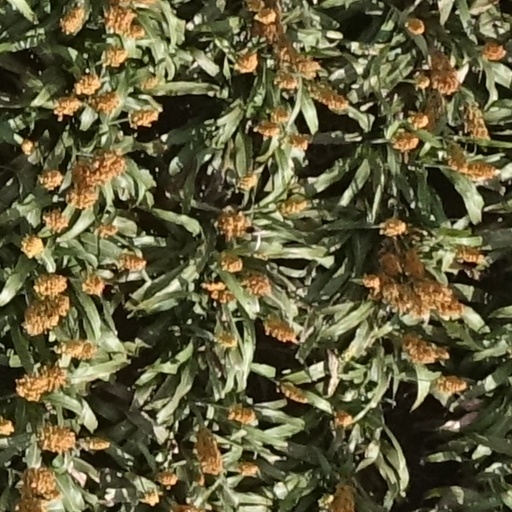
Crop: sorghum